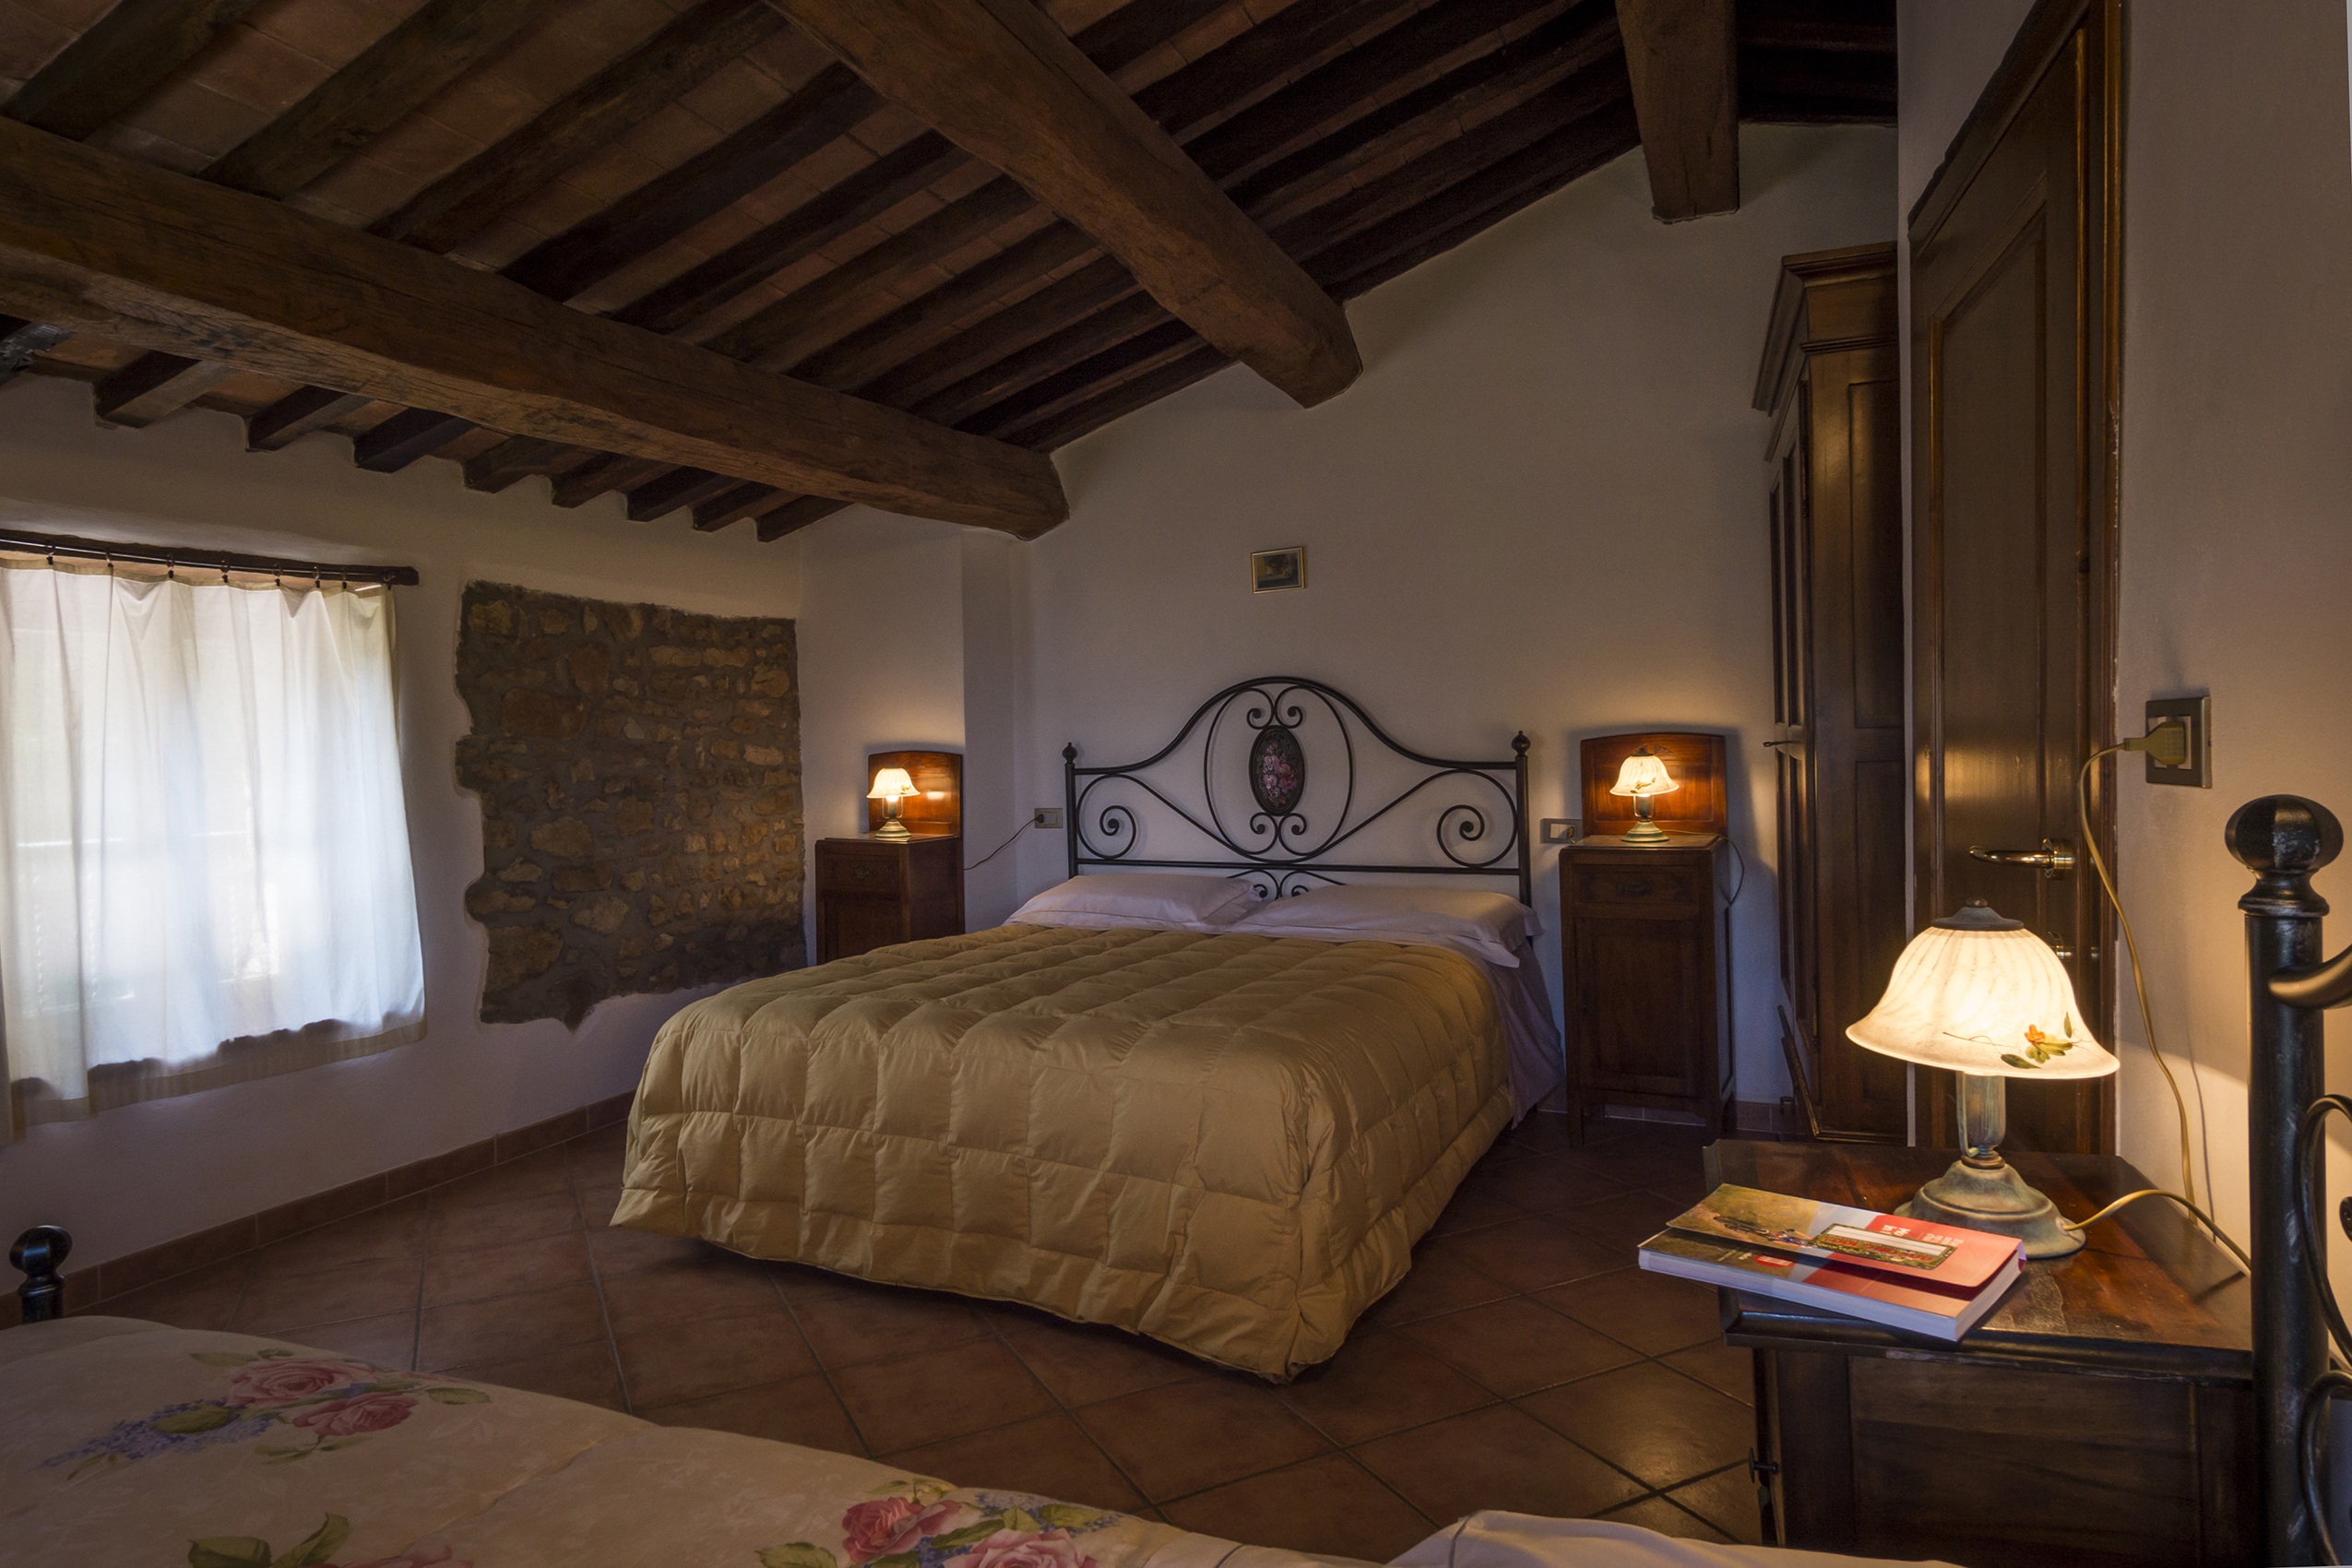
villa, cottage, property, living room, room, bedroom, interior design, farmhouse, estate, suite, real estate, acute mountain